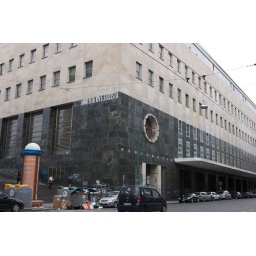
Royal Italian Mails building in Naples, built 1936, the 14th year of the fascist era. Note the clock in the side of the building.